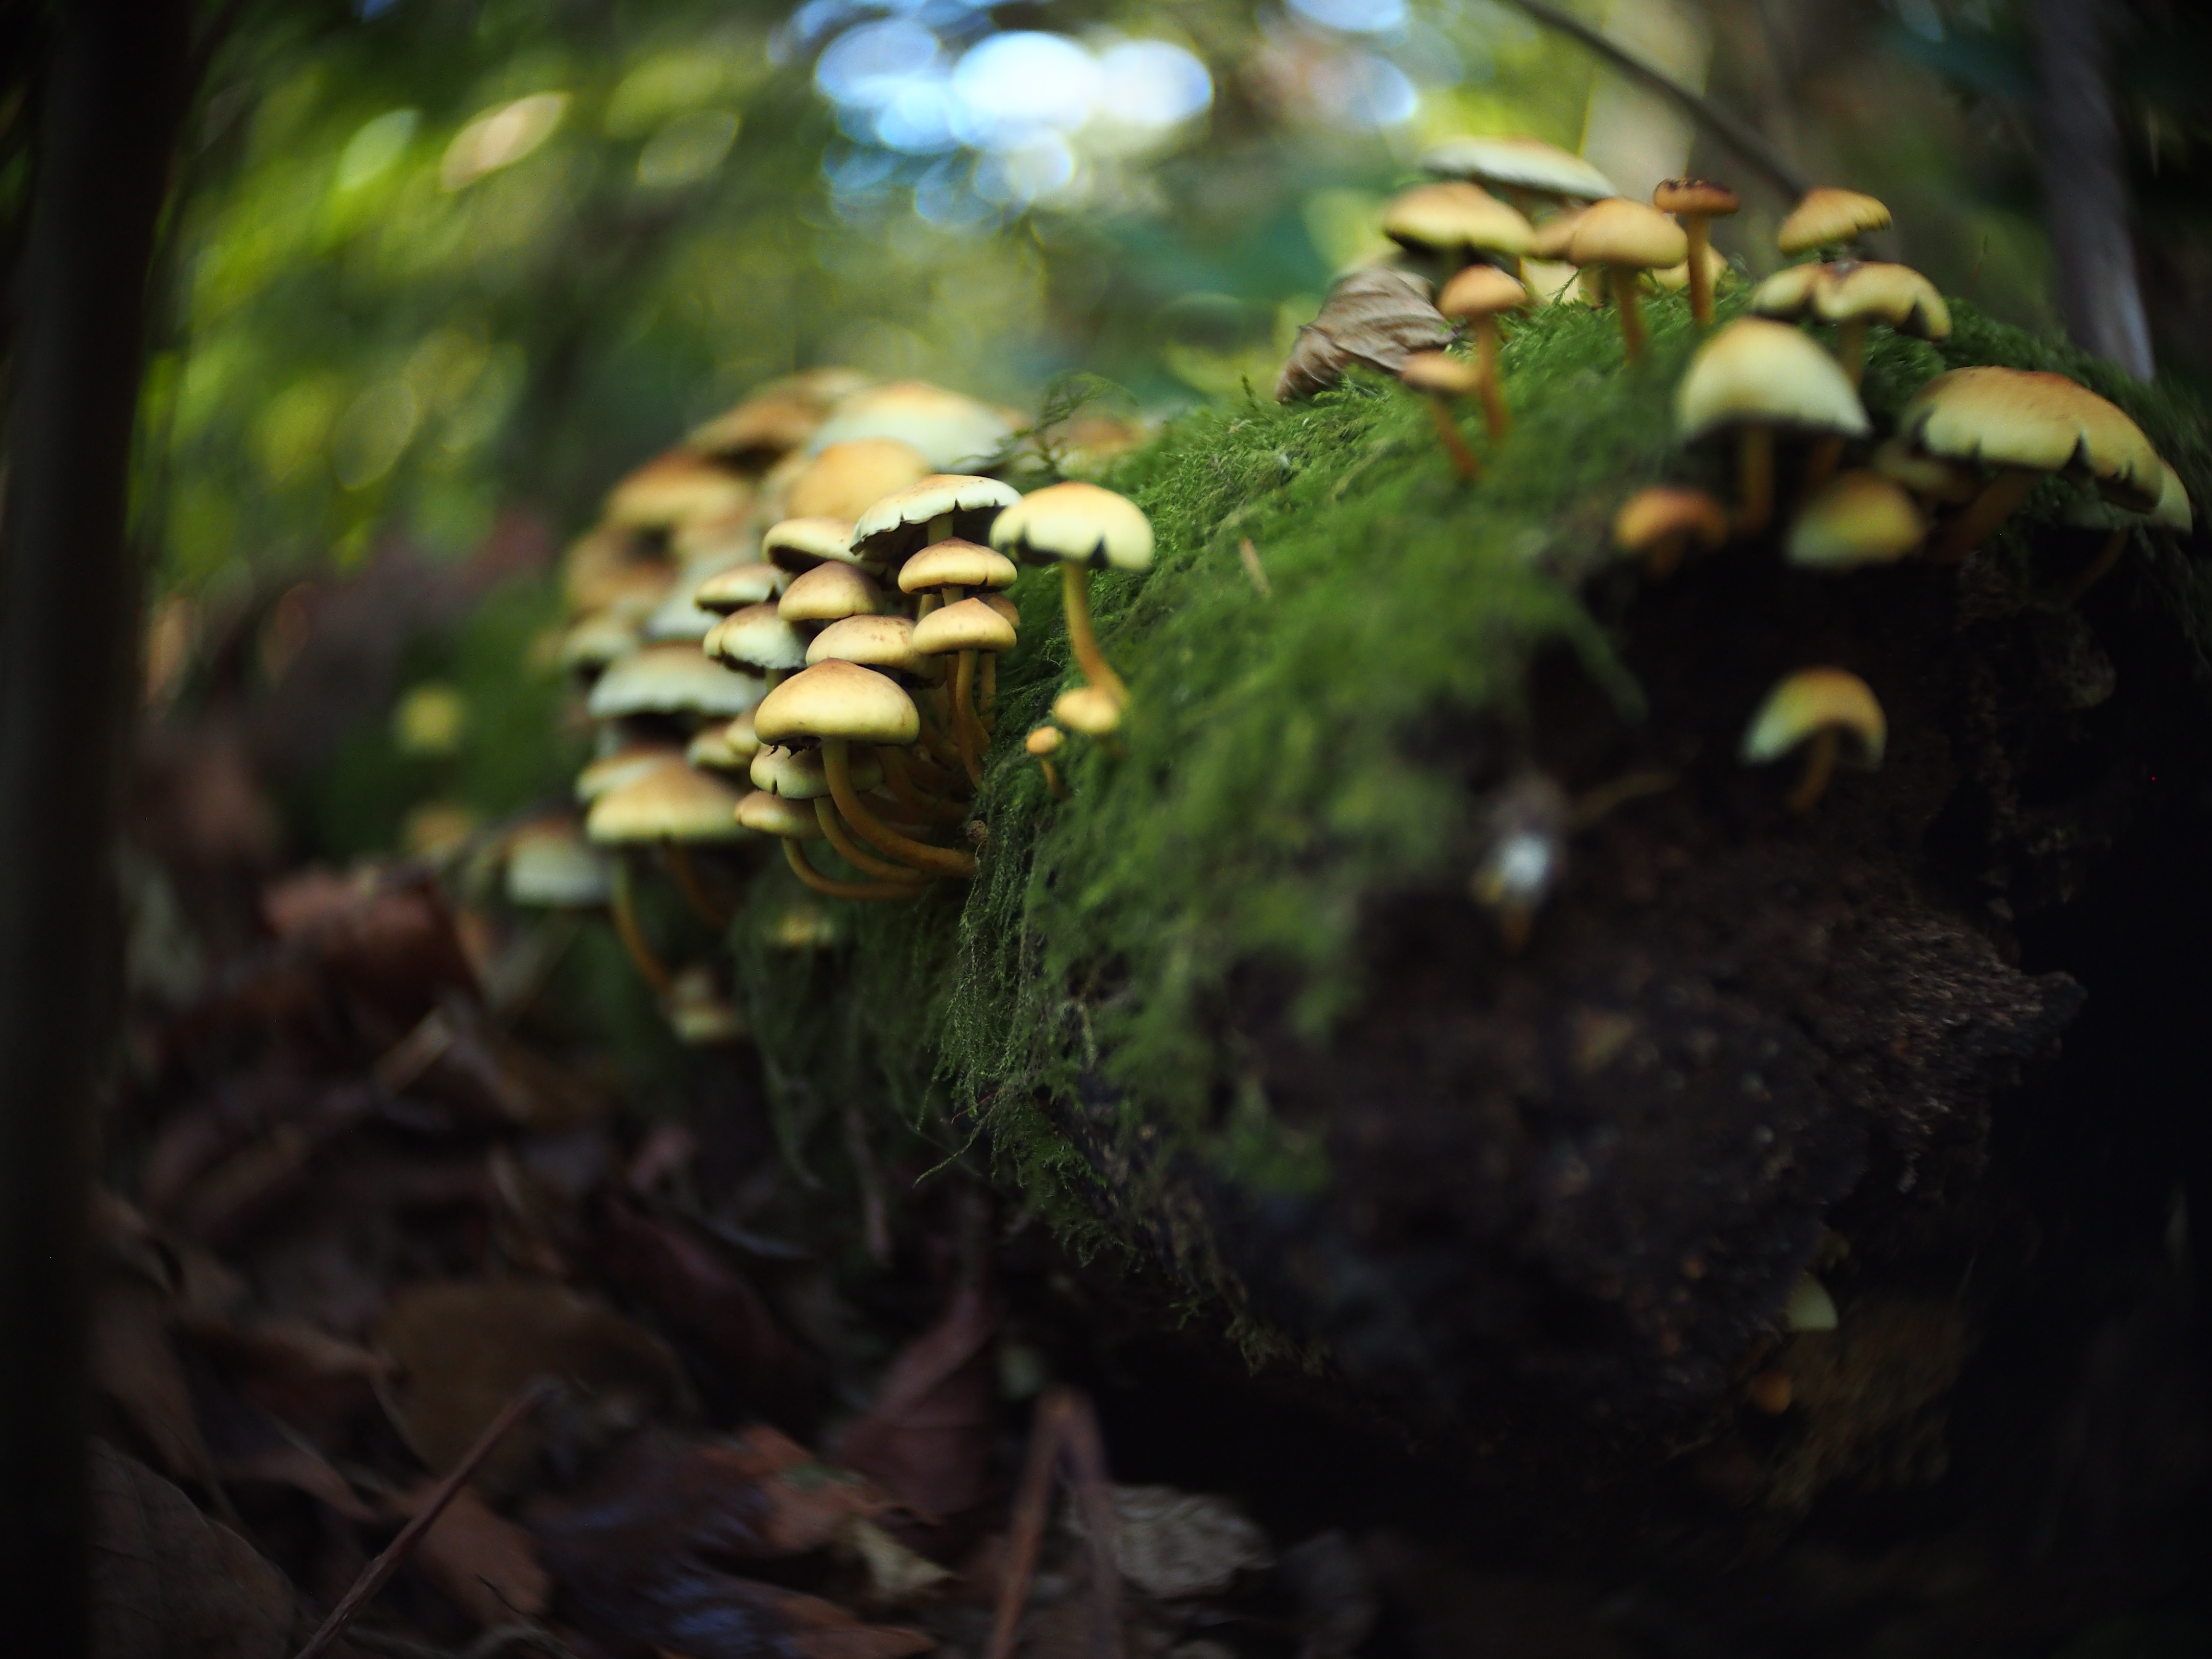
tree, nature, forest, branch, bokeh, leaf, flower, moss, log, green, jungle, lush, autumn, botany, mushroom, flora, fauna, fungus, fungi, mushrooms, rainforest, depthoffield, woodland, habitat, hongos, cogumelos, mushroomhunting, macro photography, natural environment